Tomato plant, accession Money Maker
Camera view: horizontal (90 deg, fisheye); turntable rotation: 0 degrees
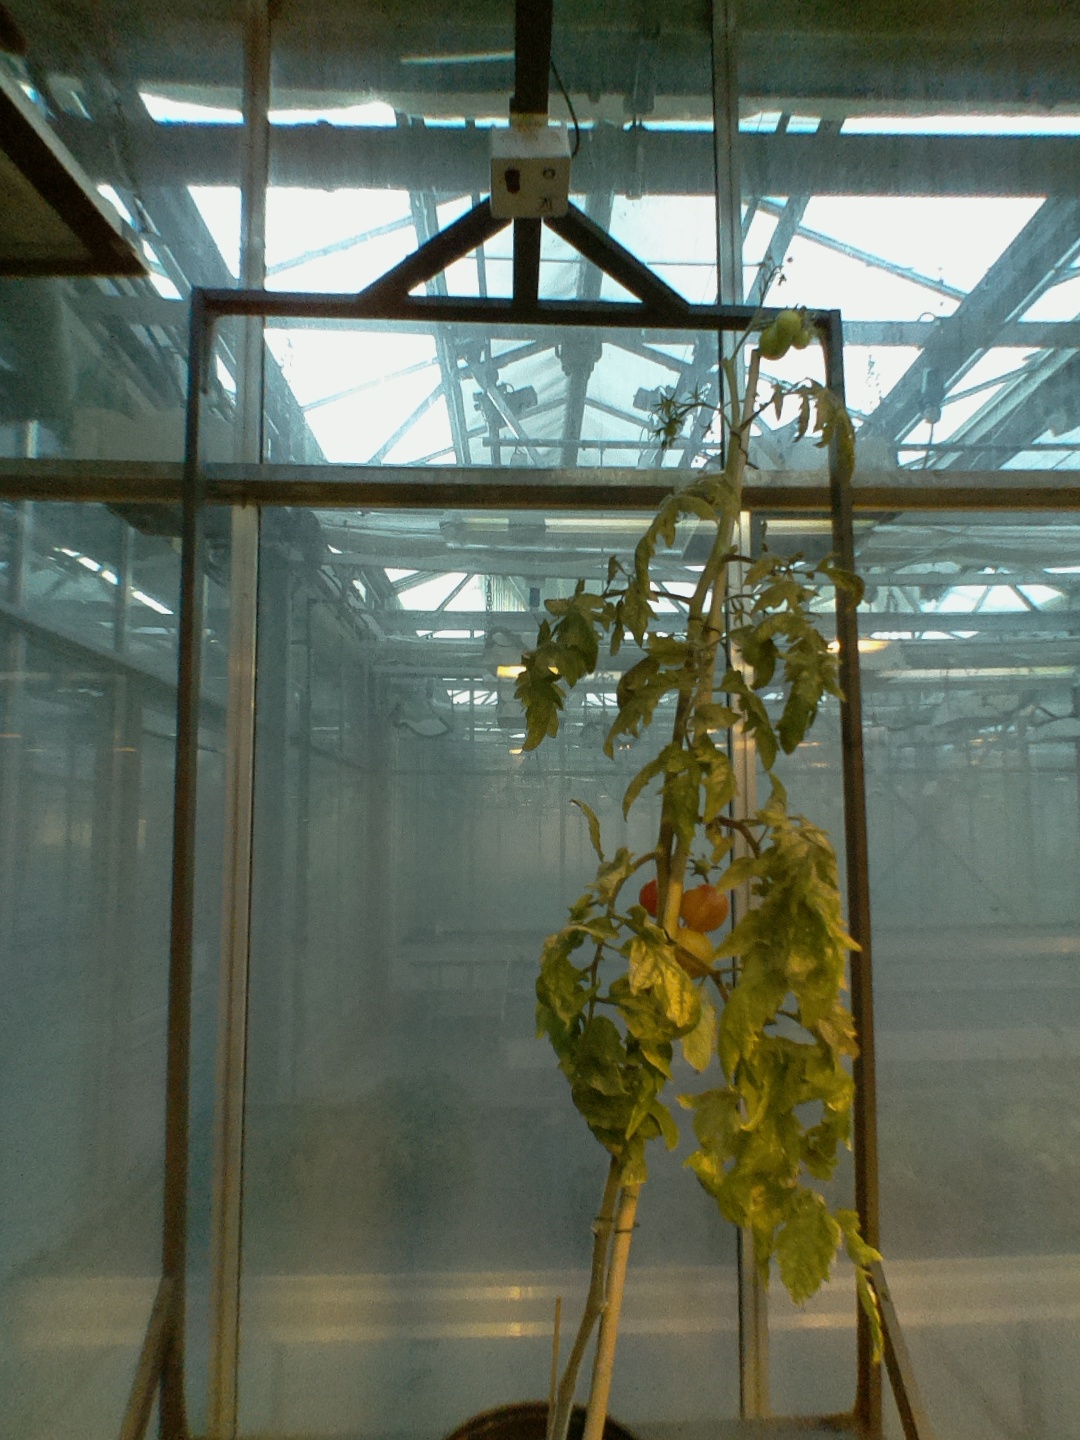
BBCH growth stage 83: 30%-40% of fruits show typical fully ripe color